Tryvandshøiden (station)

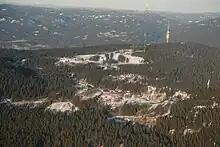
Tryvannshøyden seen from high ground

In 1898, Holmenkolbanen opened the Holmenkollen Line from Majorstuen to Besserud station (then Holmenkollen). In 1910–11, a recently established company named Tryvandsbanen planned to extend the line towards Frognerseteren and Tryvannshøyden. The company extended the line from Besserud to Tryvandshøiden station on 15 May 1916. The line was double-tracked to Frognerseteren and single-tracked from there to Tryvandshøiden, as only the first section had passenger traffic. The single-tracked line from Frognerseteren to Tryvandshøiden was long and ran in a curve east of Øvresetertjern. The extension was financed partly by Tryvandsbanen's equity, and partly by loans from the Municipality of Oslo.